Rosa Mendes

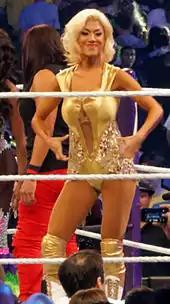
Mendes at WrestleMania XXX in April 2014

Mendes and other Divas began a feud with the cast "Total Divas" after the implosion on "Raw", leading to them accompanying Tamina Snuka on the November 20 episode of "Main Event", to defeat Naomi, who had the Total Divas in her corner. At the Survivor Series pay-per-view, Mendes participated in her first pay-per-view match, a seven-on-seven traditional elimination tag team match as her team took on the Total Divas; Mendes managed to eliminate Cameron before she was eliminated, but her team ultimately lost the match. The following night on "Raw", they faced the Total Divas in a rematch, in a losing effort. On April 6, Rosa competed at WrestleMania XXX in the 14–Diva "Vickie Guerrero Invitational match" for the WWE Divas Championship, which was won by the defending champion AJ Lee. She returned on the June 23 episode of "Raw", interfering on behalf of Stephanie McMahon, along with Layla and Alicia Fox, but was thrown into a mud pool by Vickie Guerrero during their match. On July 8 episode of "Main Event", Mendes participated in a six–on–one handicap match with Eva Marie, Summer Rae, Naomi and Natalya against Nikki Bella as part of Stephanie McMahon's punishment against Nikki. Mendes would transition into a fan favorite on the September 2 episode of "Main Event", teaming with Natalya in a losing effort to Summer Rae and Layla because of a miscommunication.